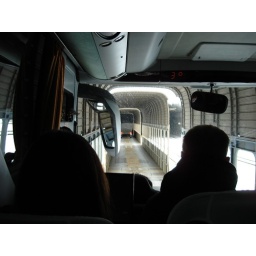
The bus just barely managed to fit in the special wagons the train had for cars.